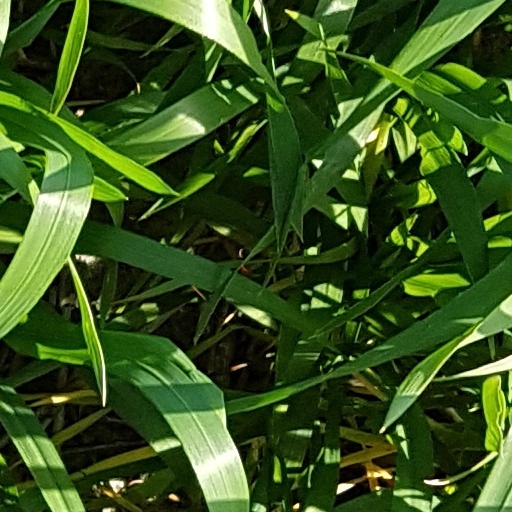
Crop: wheat